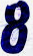
Number: 8